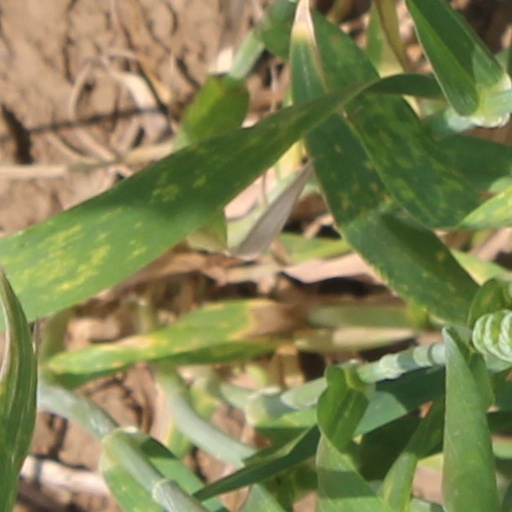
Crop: wheat